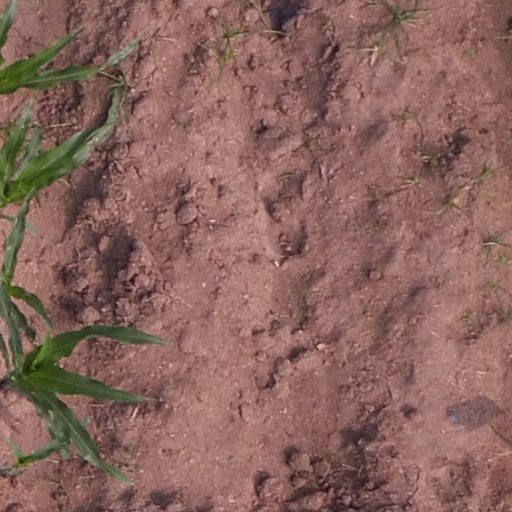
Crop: maize; corn